Maria João Bastos

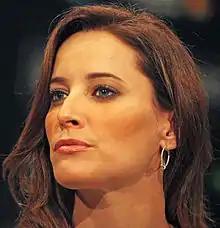
Maria João in 2014

Maria João David da Silva Bastos (born 18 June 1975) is a Portuguese actress. She has participated in several Brazilian productions, becoming a known actress in Brazil.